Eric Kennington

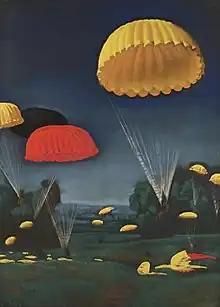
"Parachutes" (1941), Art.IWM ART LD1259

At the start of the Second World War, Kennington produced a number of pastel portraits of Royal Navy officers for the War Artists' Advisory Committee (WAAC), on short-term contracts. These portraits were among the highlights of the first WAAC exhibition at the National Gallery in the summer of 1940. Kennington also painted a portrait of Admiral of the Fleet Sir Dudley Pound. Pound was seriously ill when Kennington sketched him and although the Admiralty were pleased with the image they refused permission for it to be displayed until after Pound died in October 1943. Kennington next painted several younger seamen, several of whom had survived shipwrecks. By May 1940 Kennington was frustrated by WAAC's lack of urgency in putting forward subjects for him to paint and resigned his contract. He joined the newly formed Home Guard and was given command of a six-man section at Ipsden.